Francisco Brennand (film)

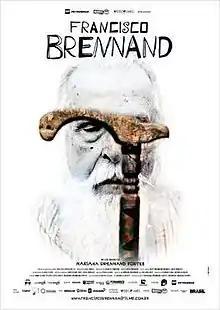

Francisco Brennand is a 2012 Brazilian documentary film directed by Mariana Brennand Fortes, about Francisco Brennand, a plastic artist who lives and works in isolation in his workshop in a neighborhood away from Recife.